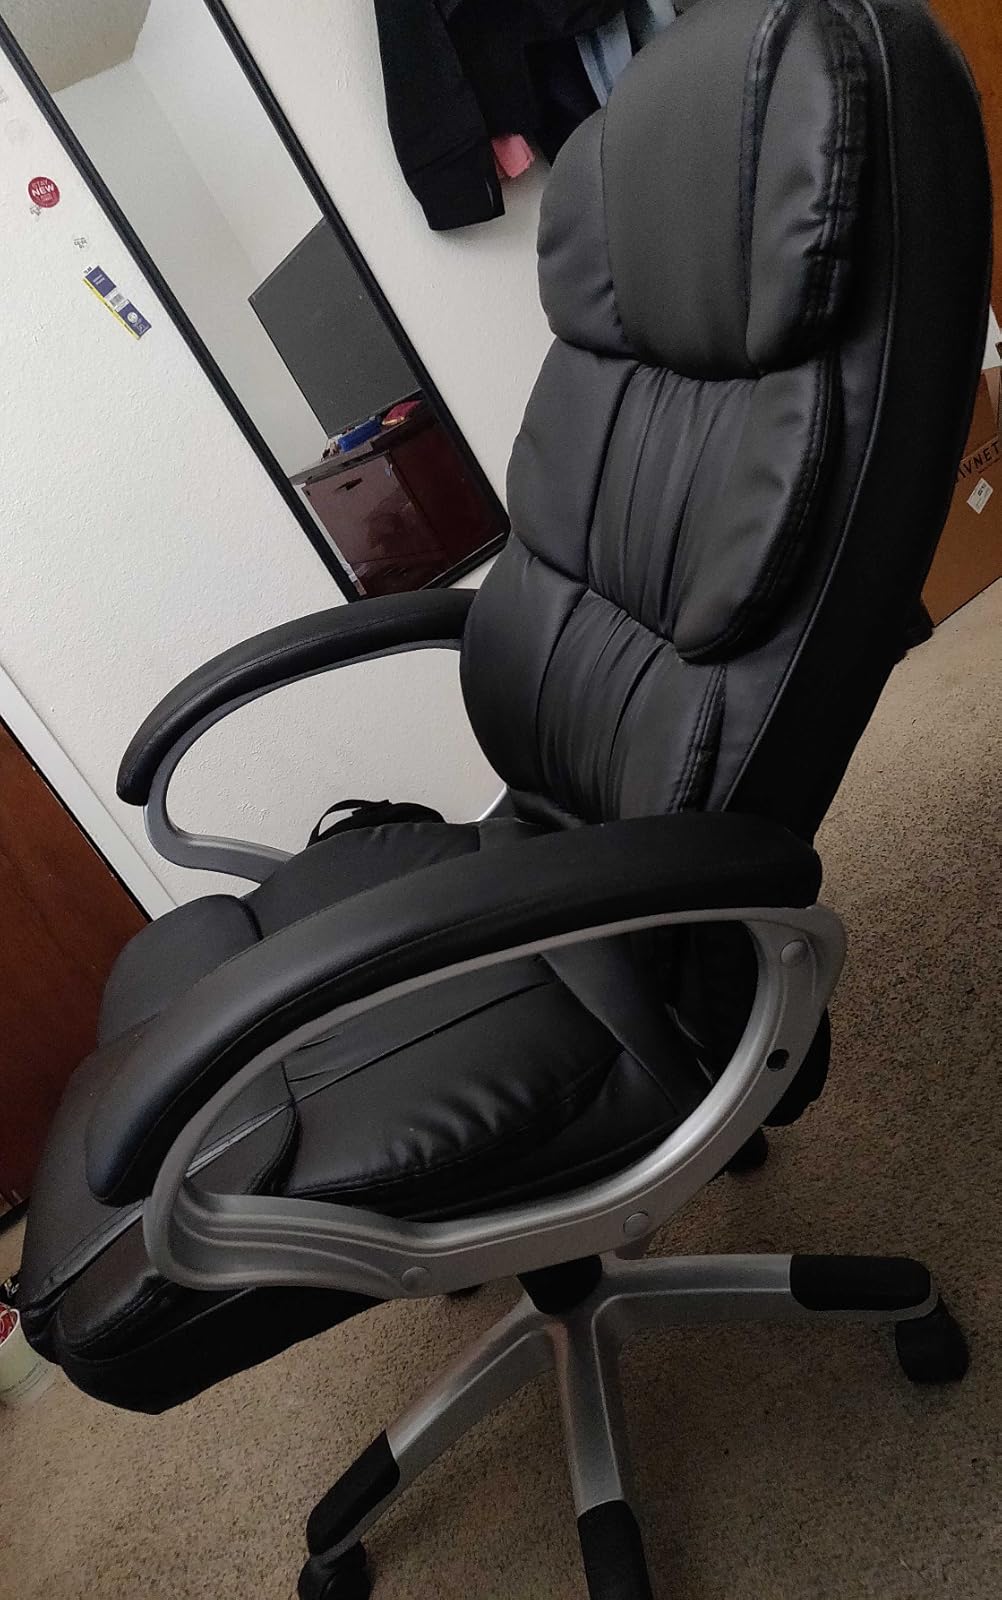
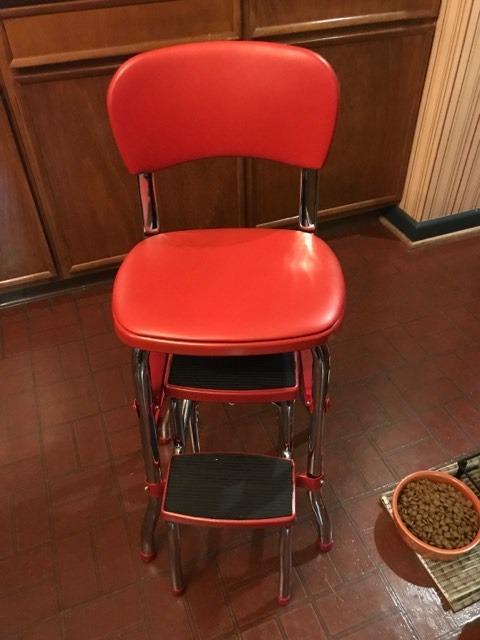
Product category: items_chair
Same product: no